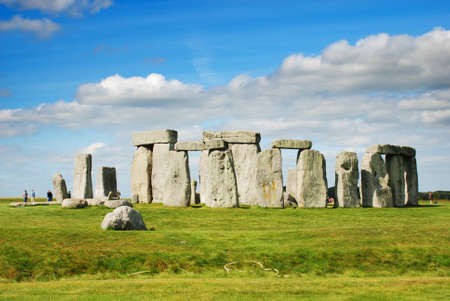
Landmark: Stonehenge